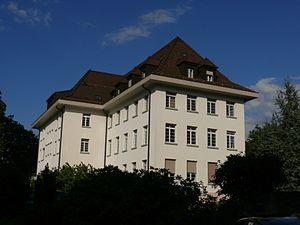
L'institut Philanthropos à Fribourg (Switzerland).
Philanthropos ou Institut européen d'études anthropologiques, est un institut au niveau universitaire d’étude de l’anthropologie chrétienne basé près de Fribourg, en Suisse. Il propose depuis l'automne 2004 une formation sur une année aux étudiants désireux de se former dans le domaine.